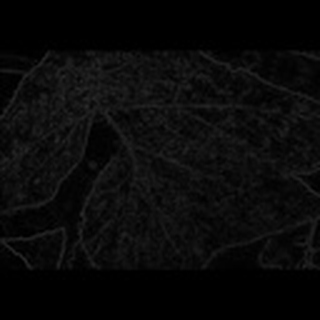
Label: cotton_powdery_mildew